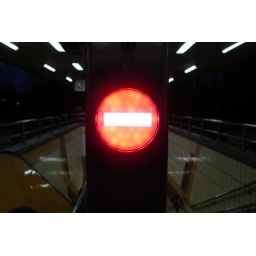
There's a warning sign in the road ahead.Hamburg, 30.1.2005.